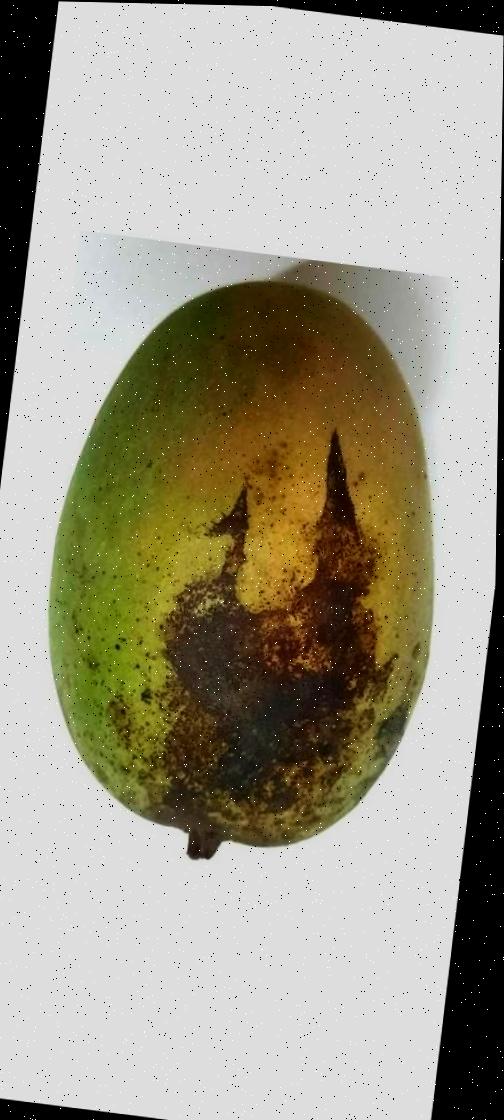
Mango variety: Shada